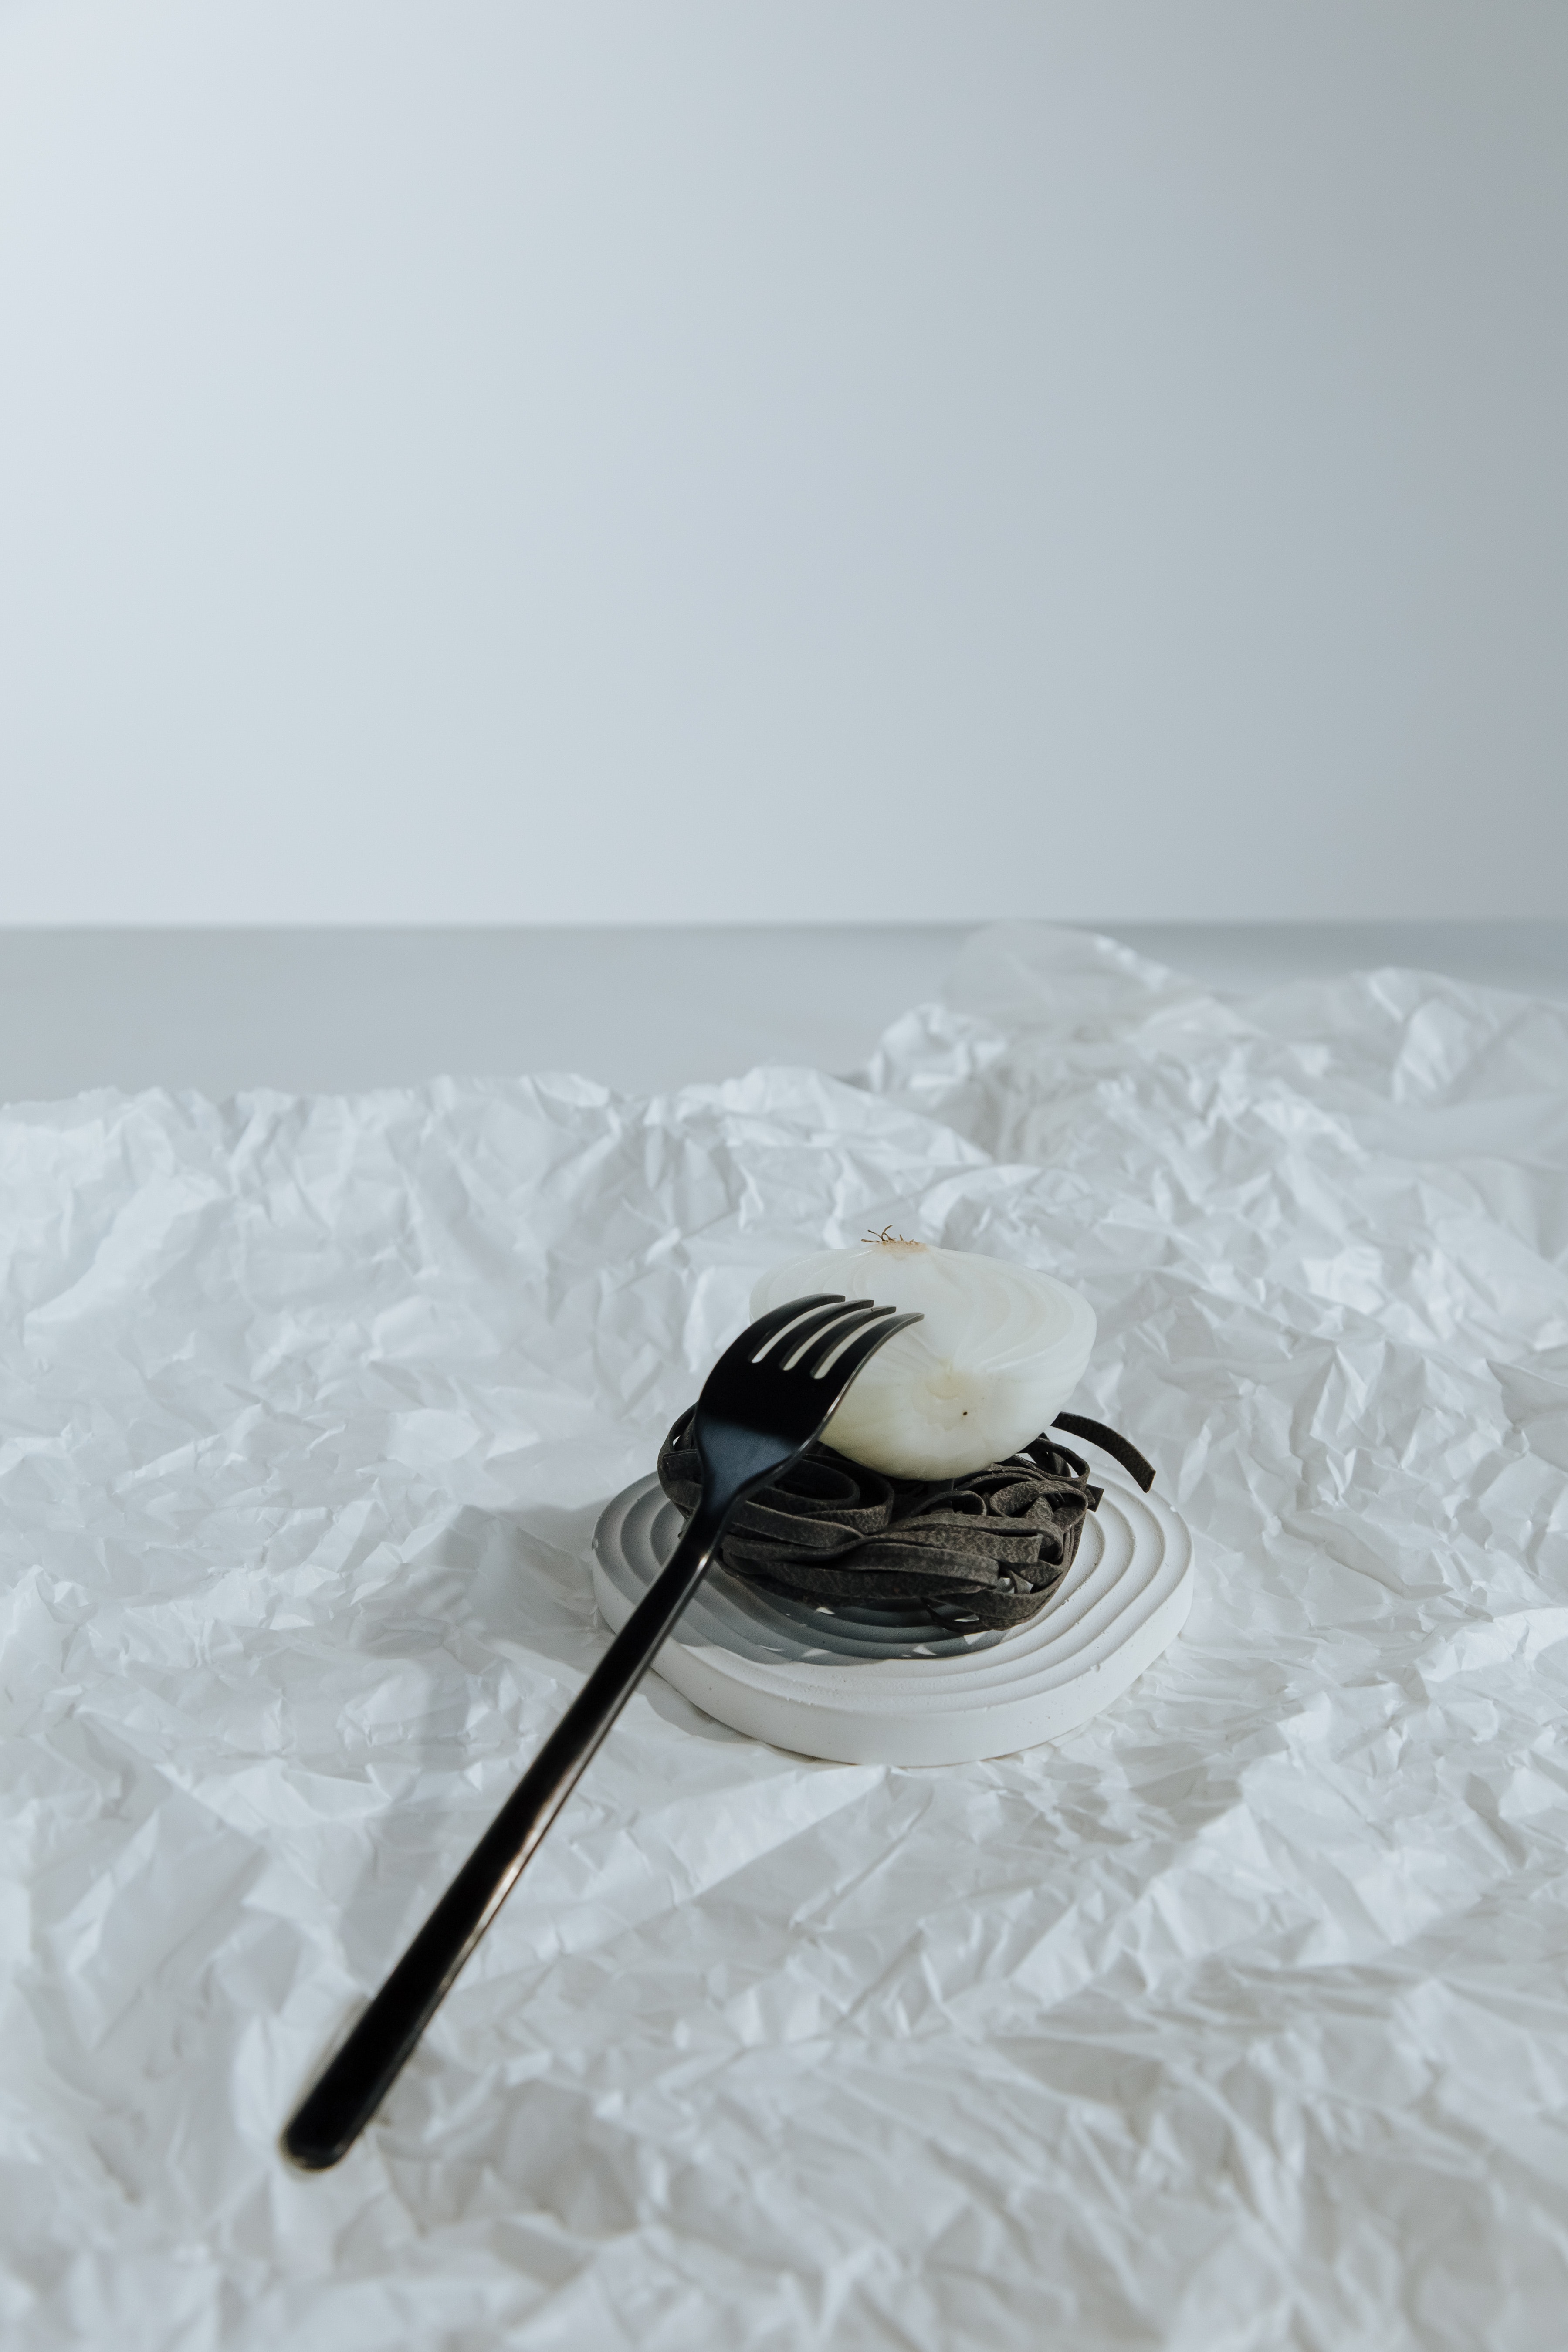
food, snow, slope, freezing, eyewear, winter, recreation, metal, fashion accessory, event, landscape, liquid, still life photography, monochrome photography, shadow, monochrome, tableware